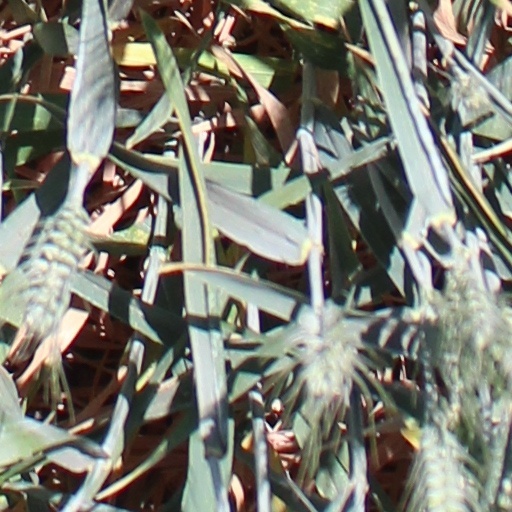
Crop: wheat